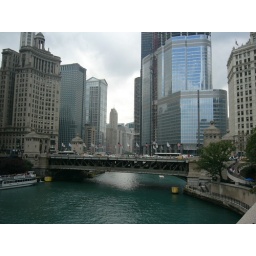
The bridge there is for Michigan Avenue, and the shiny building is a new Trump masterpiece still under construction